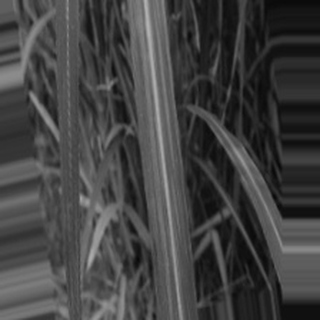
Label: sugarcane_bacterial_blight